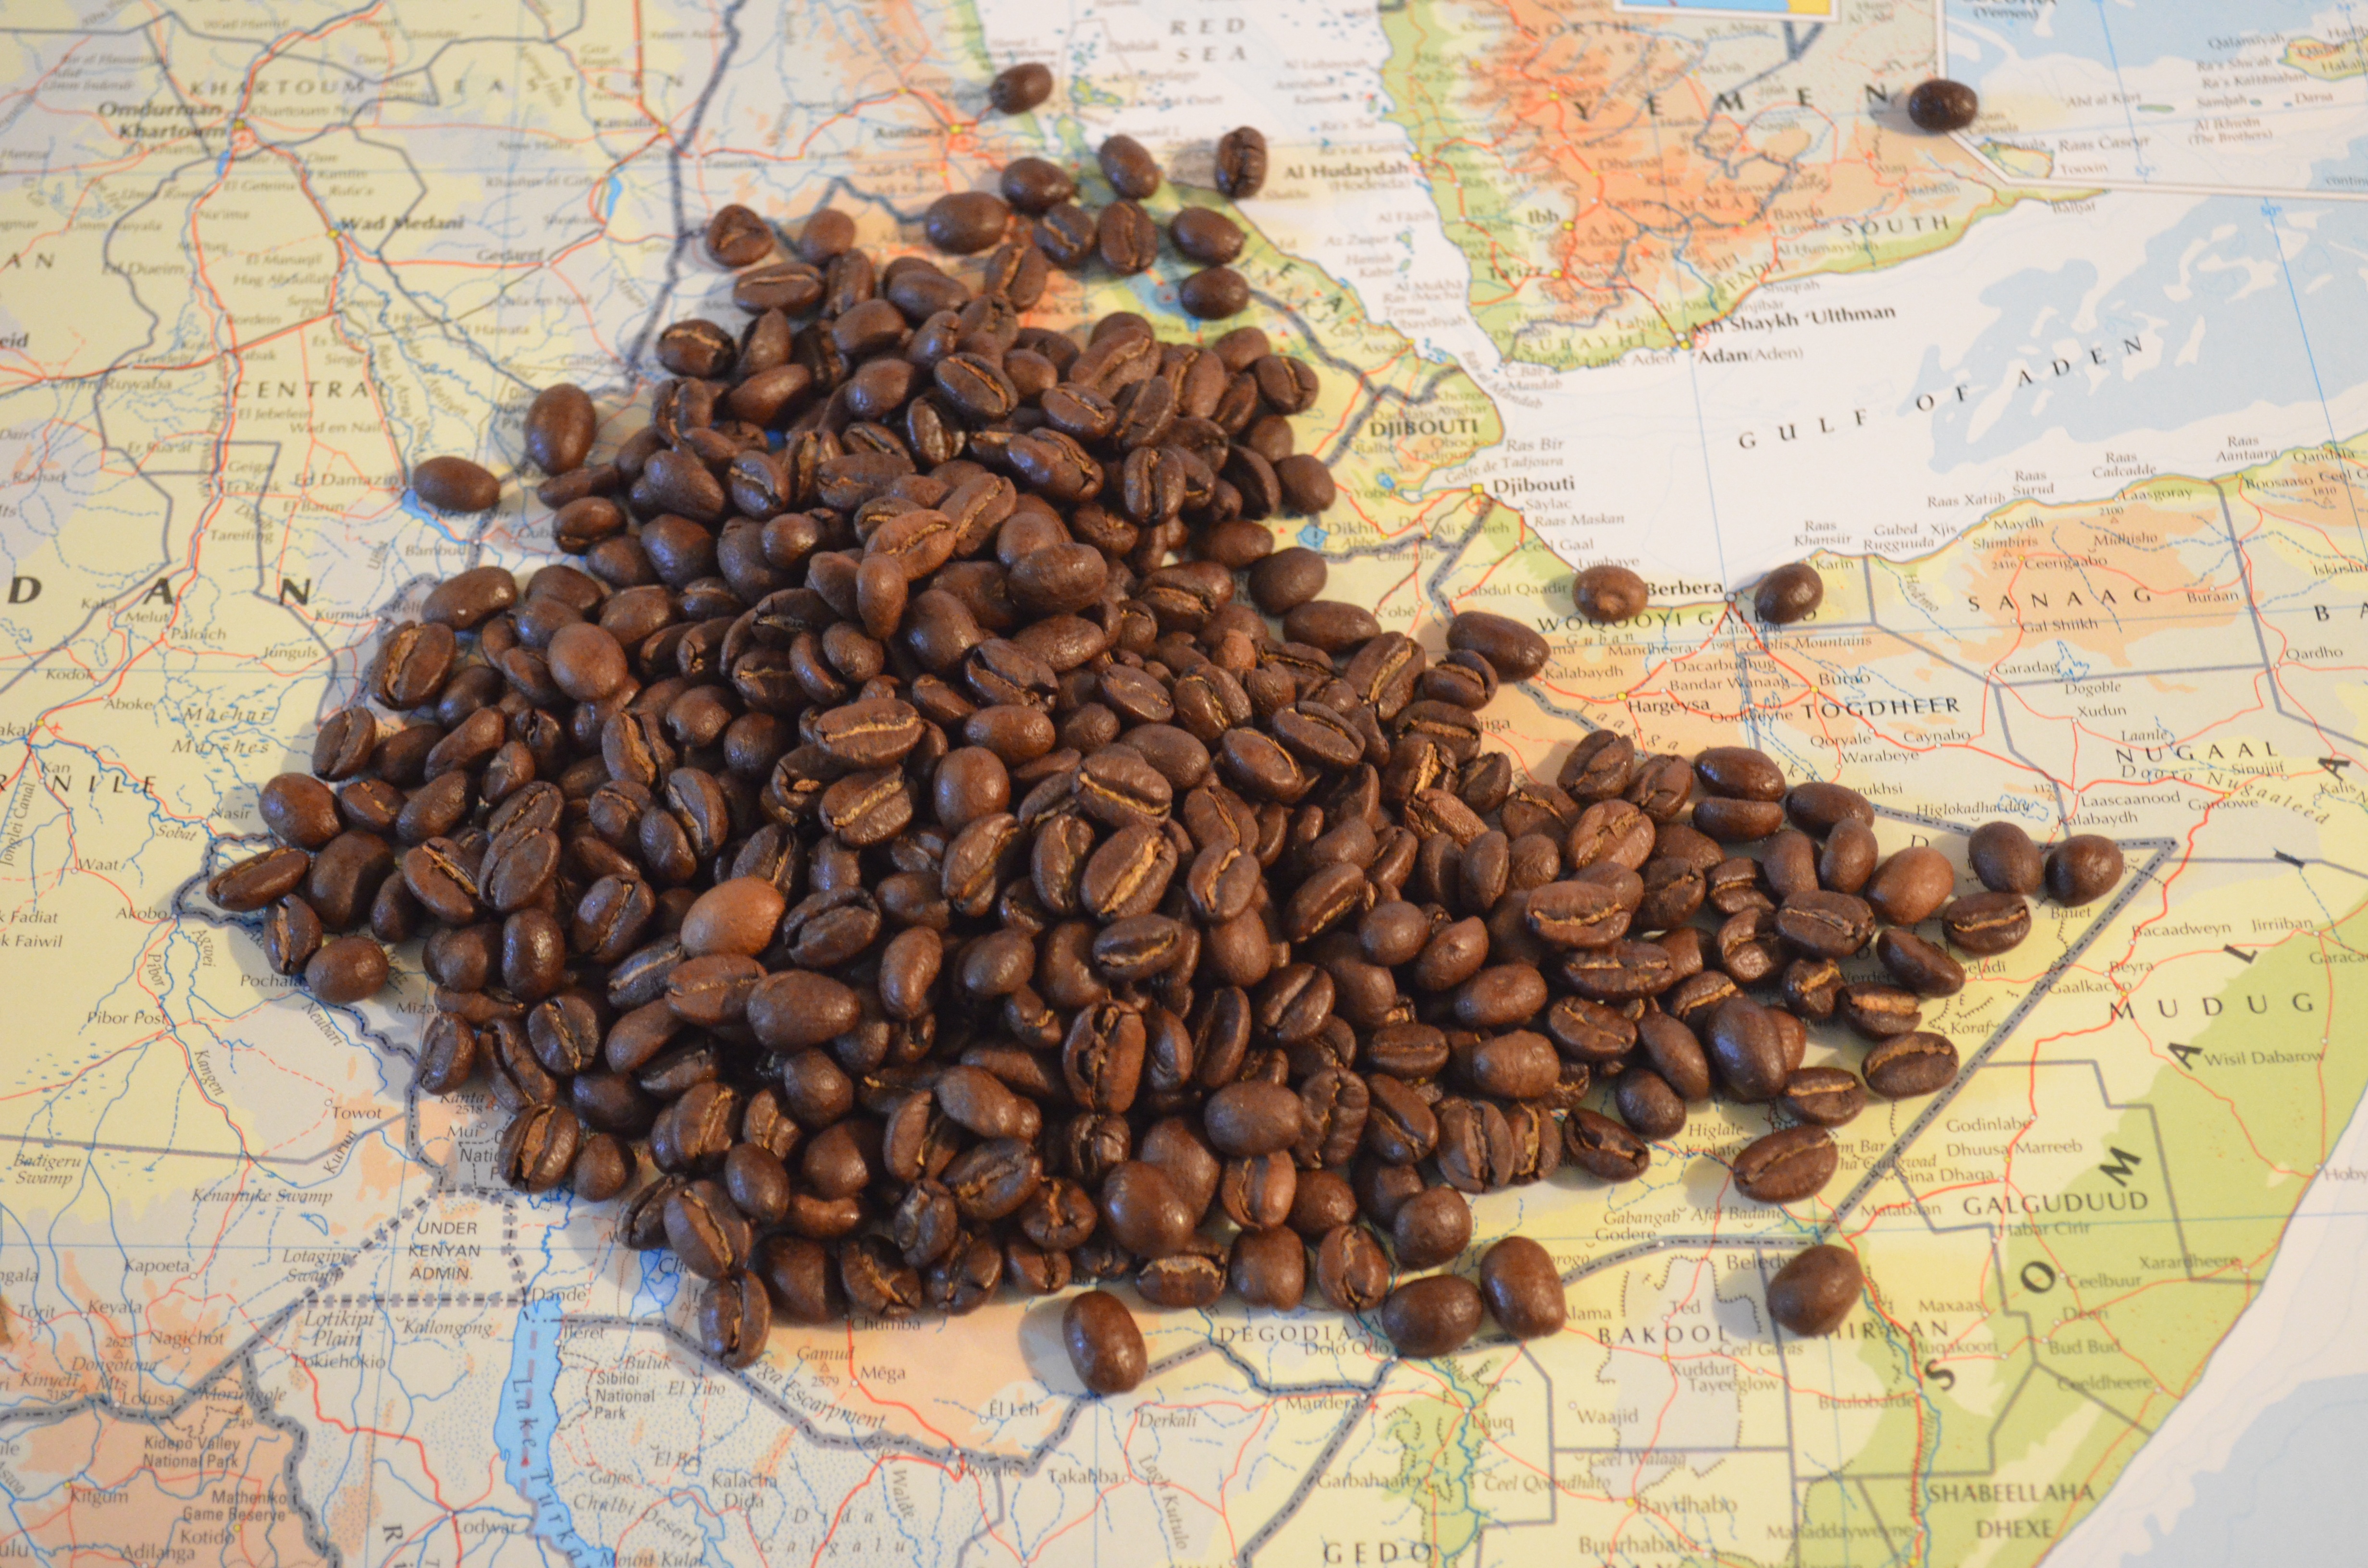
coffee, food, produce, crop, africa, soil, agriculture, map, beans, ethiopia, sidamo